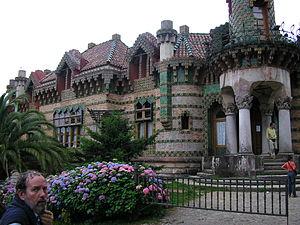
El Capricho est le nom populaire de la Villa Quijano, un bâtiment moderniste situé à Comillas. Il s'agit d'un projet d'Antoni Gaudí construit entre 1883 et 1885 sous la direction de Cristóbal Cascante, assistant de l'architecte, à la demande de Máximo Díaz de Quijano. C'est l'une des rares œuvres de Gaudi hors de Catalogne.